Clinton Young

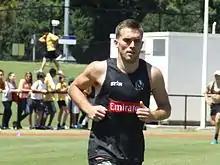
Young training with in 2014

Clinton Young (born 16 February 1986) is an Australian rules football coach and former player who is currently an assistant coach with the Box Hill Hawks Football Club in the Victorian Football League. As a player, he played with the Hawthorn Football Club and Collingwood Football Club in the Australian Football League. Young was widely considered to be one of the best left foot kicks on the run in the AFL, often kicking in excess of 50 metres.